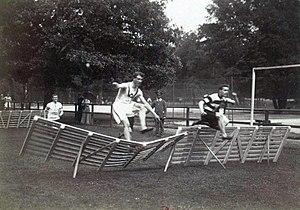
Les Jeux olympiques de 1900, officiellement nommés Jeux de la IIᵉ olympiade, sont la deuxième édition des Jeux olympiques modernes. Ils ont lieu à Paris en France du 14 mai au 28 octobre 1900 dans le cadre de l'Exposition universelle. La décision d'organiser les Jeux de 1900 à Paris est prise lors du Iᵉʳ congrès olympique qui a lieu en 1894. Une concurrence se développe après les Jeux de 1896 entre d'un côté Pierre de Coubertin, président du Comité international olympique, qui veut organiser les Jeux de la IIᵉ olympiade à Paris mais qui ne réussit pas à mettre en route son projet, et de l'autre Alfred Picard, commissaire général de l'Exposition universelle, qui veut organiser des « concours internationaux d'exercices physiques et de sports ». L'instance dirigeant alors le sport en France, l'Union des sociétés françaises de sports athlétiques, penche finalement en novembre 1898 pour les concours de l'Exposition plutôt que pour les Jeux de Coubertin. Ce dernier est alors obligé au printemps 1899 d'accepter le compromis que suggère l'USFSA : « Les concours de l'Exposition tiennent lieu de Jeux olympiques pour 1900 et comptent comme équivalent de la deuxième olympiade.